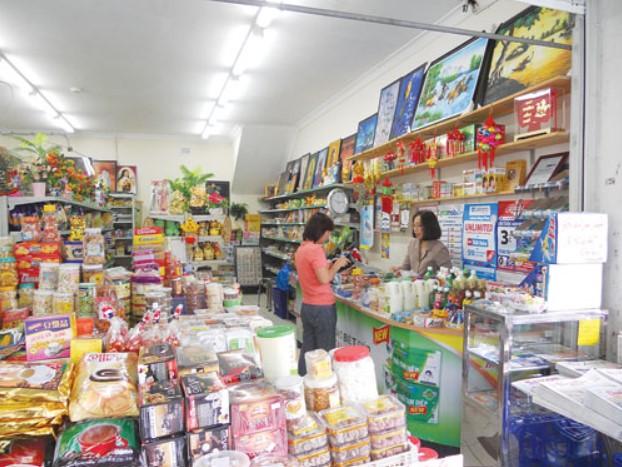
có hai người phụ nữ đang xuất hiện bên trong một cửa hàng tạp hoá